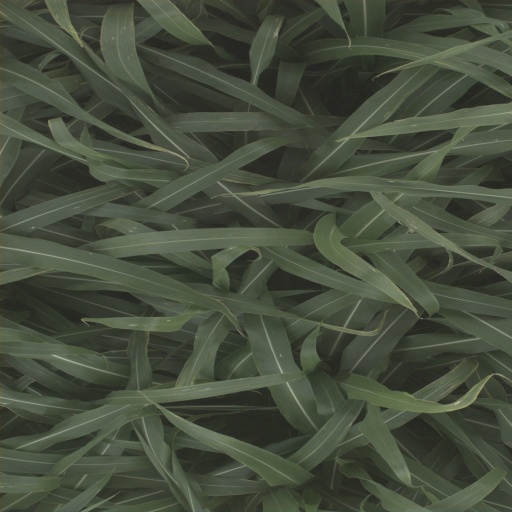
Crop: sorghum